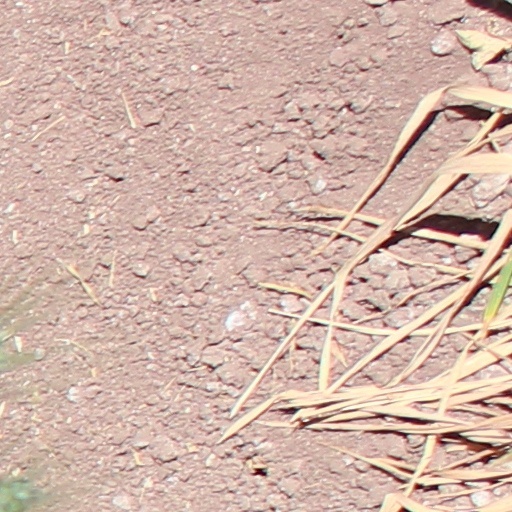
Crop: wheat